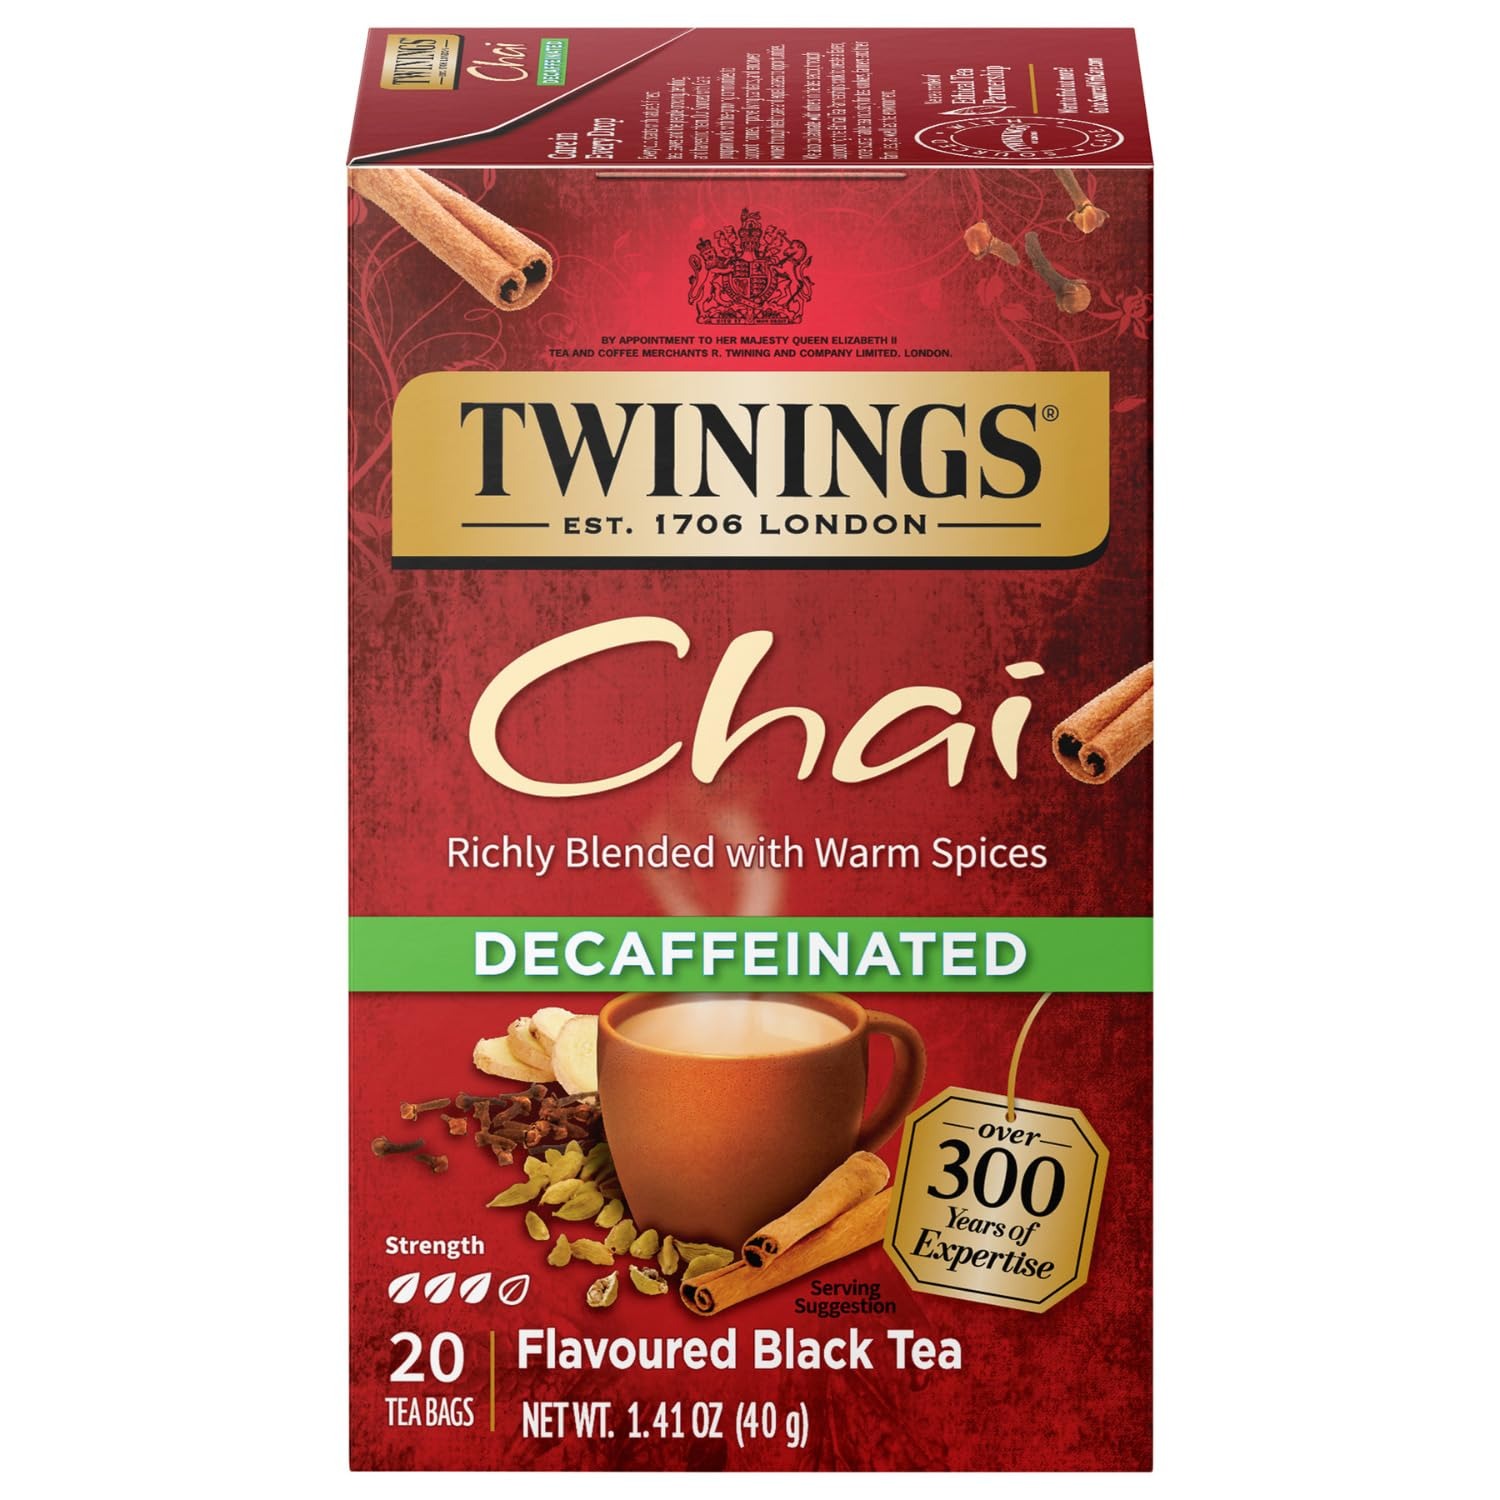
Item Name: Twinings Decaffeinated Chai Tea, Black Tea Blend with Cinnamon, Ginger, Cardamon, Cloves for a Sweet and Spicy Flavor, 20 Count
Bullet Point 1: DECAF CHAI TEA: Decaf Black Tea is blended with the sweet and savory spices of cinnamon, cardamom, cloves, and ginger to create Twinings of London Decaf Chai Tea.
Bullet Point 2: TWININGS CHAI TEA ANY TIME: Enjoy a bold, spicy taste and rich, vibrant aroma with our Chai tea blend. This decaf tea can be served any time of the day with or without milk.
Bullet Point 3: FRESH FLAVOR BLEND: Twinings blends to perfection the finest black tea with fresh spice flavors.
Bullet Point 4: FINEST QUALITY CHAI TEA: Made without artificial ingredients, Twinings natural teas provide a wholesome tea experience. Our experts source only the finest tea leaves cultivated by trusted growers.
Bullet Point 5: SIGNATURE BLEND OF TRADITION & INNOVATION: Twinings encourages consumers to “Drink in Life” by taking small steps towards feeling good and living well, one sip at a time.
Product Description: <p>Need a spicy decaf tea that will delight your senses? Twinings of London Decaf Chai Tea provides a bold and wholesome tea experience. The savory spice flavors include cinnamon, cardamom, cloves, and ginger. Enjoy your caffeine free tea with or without milk, sweetened or unsweetened - the choice is yours.</p><p>Why should you choose Twinings Tea?</p><ul><li>Twinings of London Chai Tea delivers a flavorful tea with a warm, soothing aroma and fresh, spicy taste.</li><li>Our expert blenders source only the finest tea leaves cultivated by trusted growers.</li><li>Twinings natural teas are made without artificial ingredients and use premium tea leaves.</li></ul><p>Chai started in India by infusing spices and tea leaves in milk. It's usually a recipe passed down from mother to daughter, generation by generation. Our delectable herbal blend combines aromatic spices of ginger and cinnamon on a thick, strong Assam tea base. A decaffeinated tea cup of Twinings Chai Tea has strong cinnamon, clove, and ginger flavors that linger in your mouth.</p>
Value: 20.0
Unit: Count

Price: 4.79